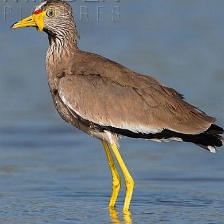
Species: WATTLED LAPWING
Scientific name: VANELLUS INDICUS